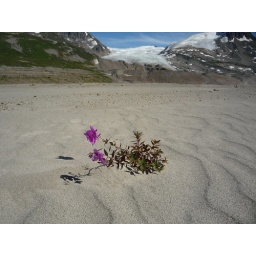
Lone flower in a sand dune on the airstrip mesa.